Loulé

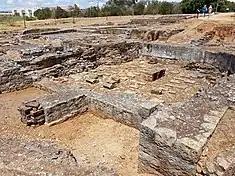
Ruins of the Roman settlement of Cerro da Vila

Human presence in the territory of Loulé remotes to the Later Paleolithic. The growth of the settlement of Loulé likely stemmed from the late Neolithic, when small bands began rotating agricultural crops and herds around numerous subterranean cavities in its proximity (specifically around Goldra, Esparguina and Matos da Nora). Within the following millennium, the settlements began to grow and intensify with spread of Mediterranean cultures, that progressively penetrated the southwestern part of the peninsula. This culminated in the arrival of the Phoenicians and Carthaginians, who founded the first trading posts along the maritime coast, increasing fishing, prospecting for minerals and commercial activities.